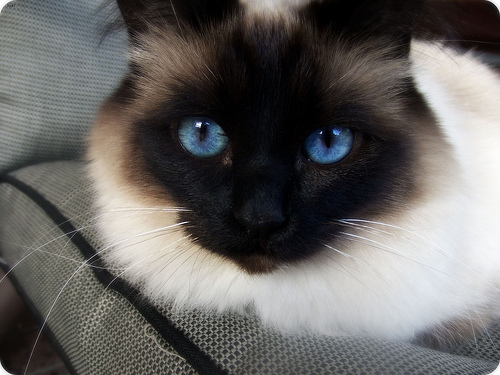
Breed: birman